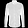
Label: Shirt